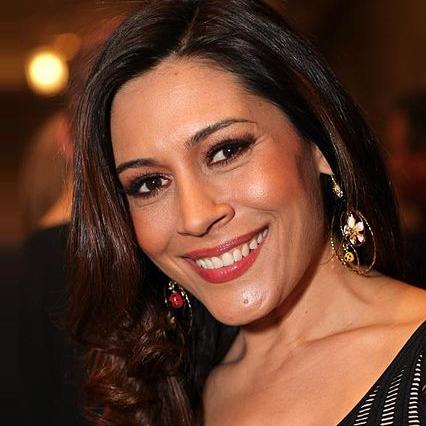
Age: 35